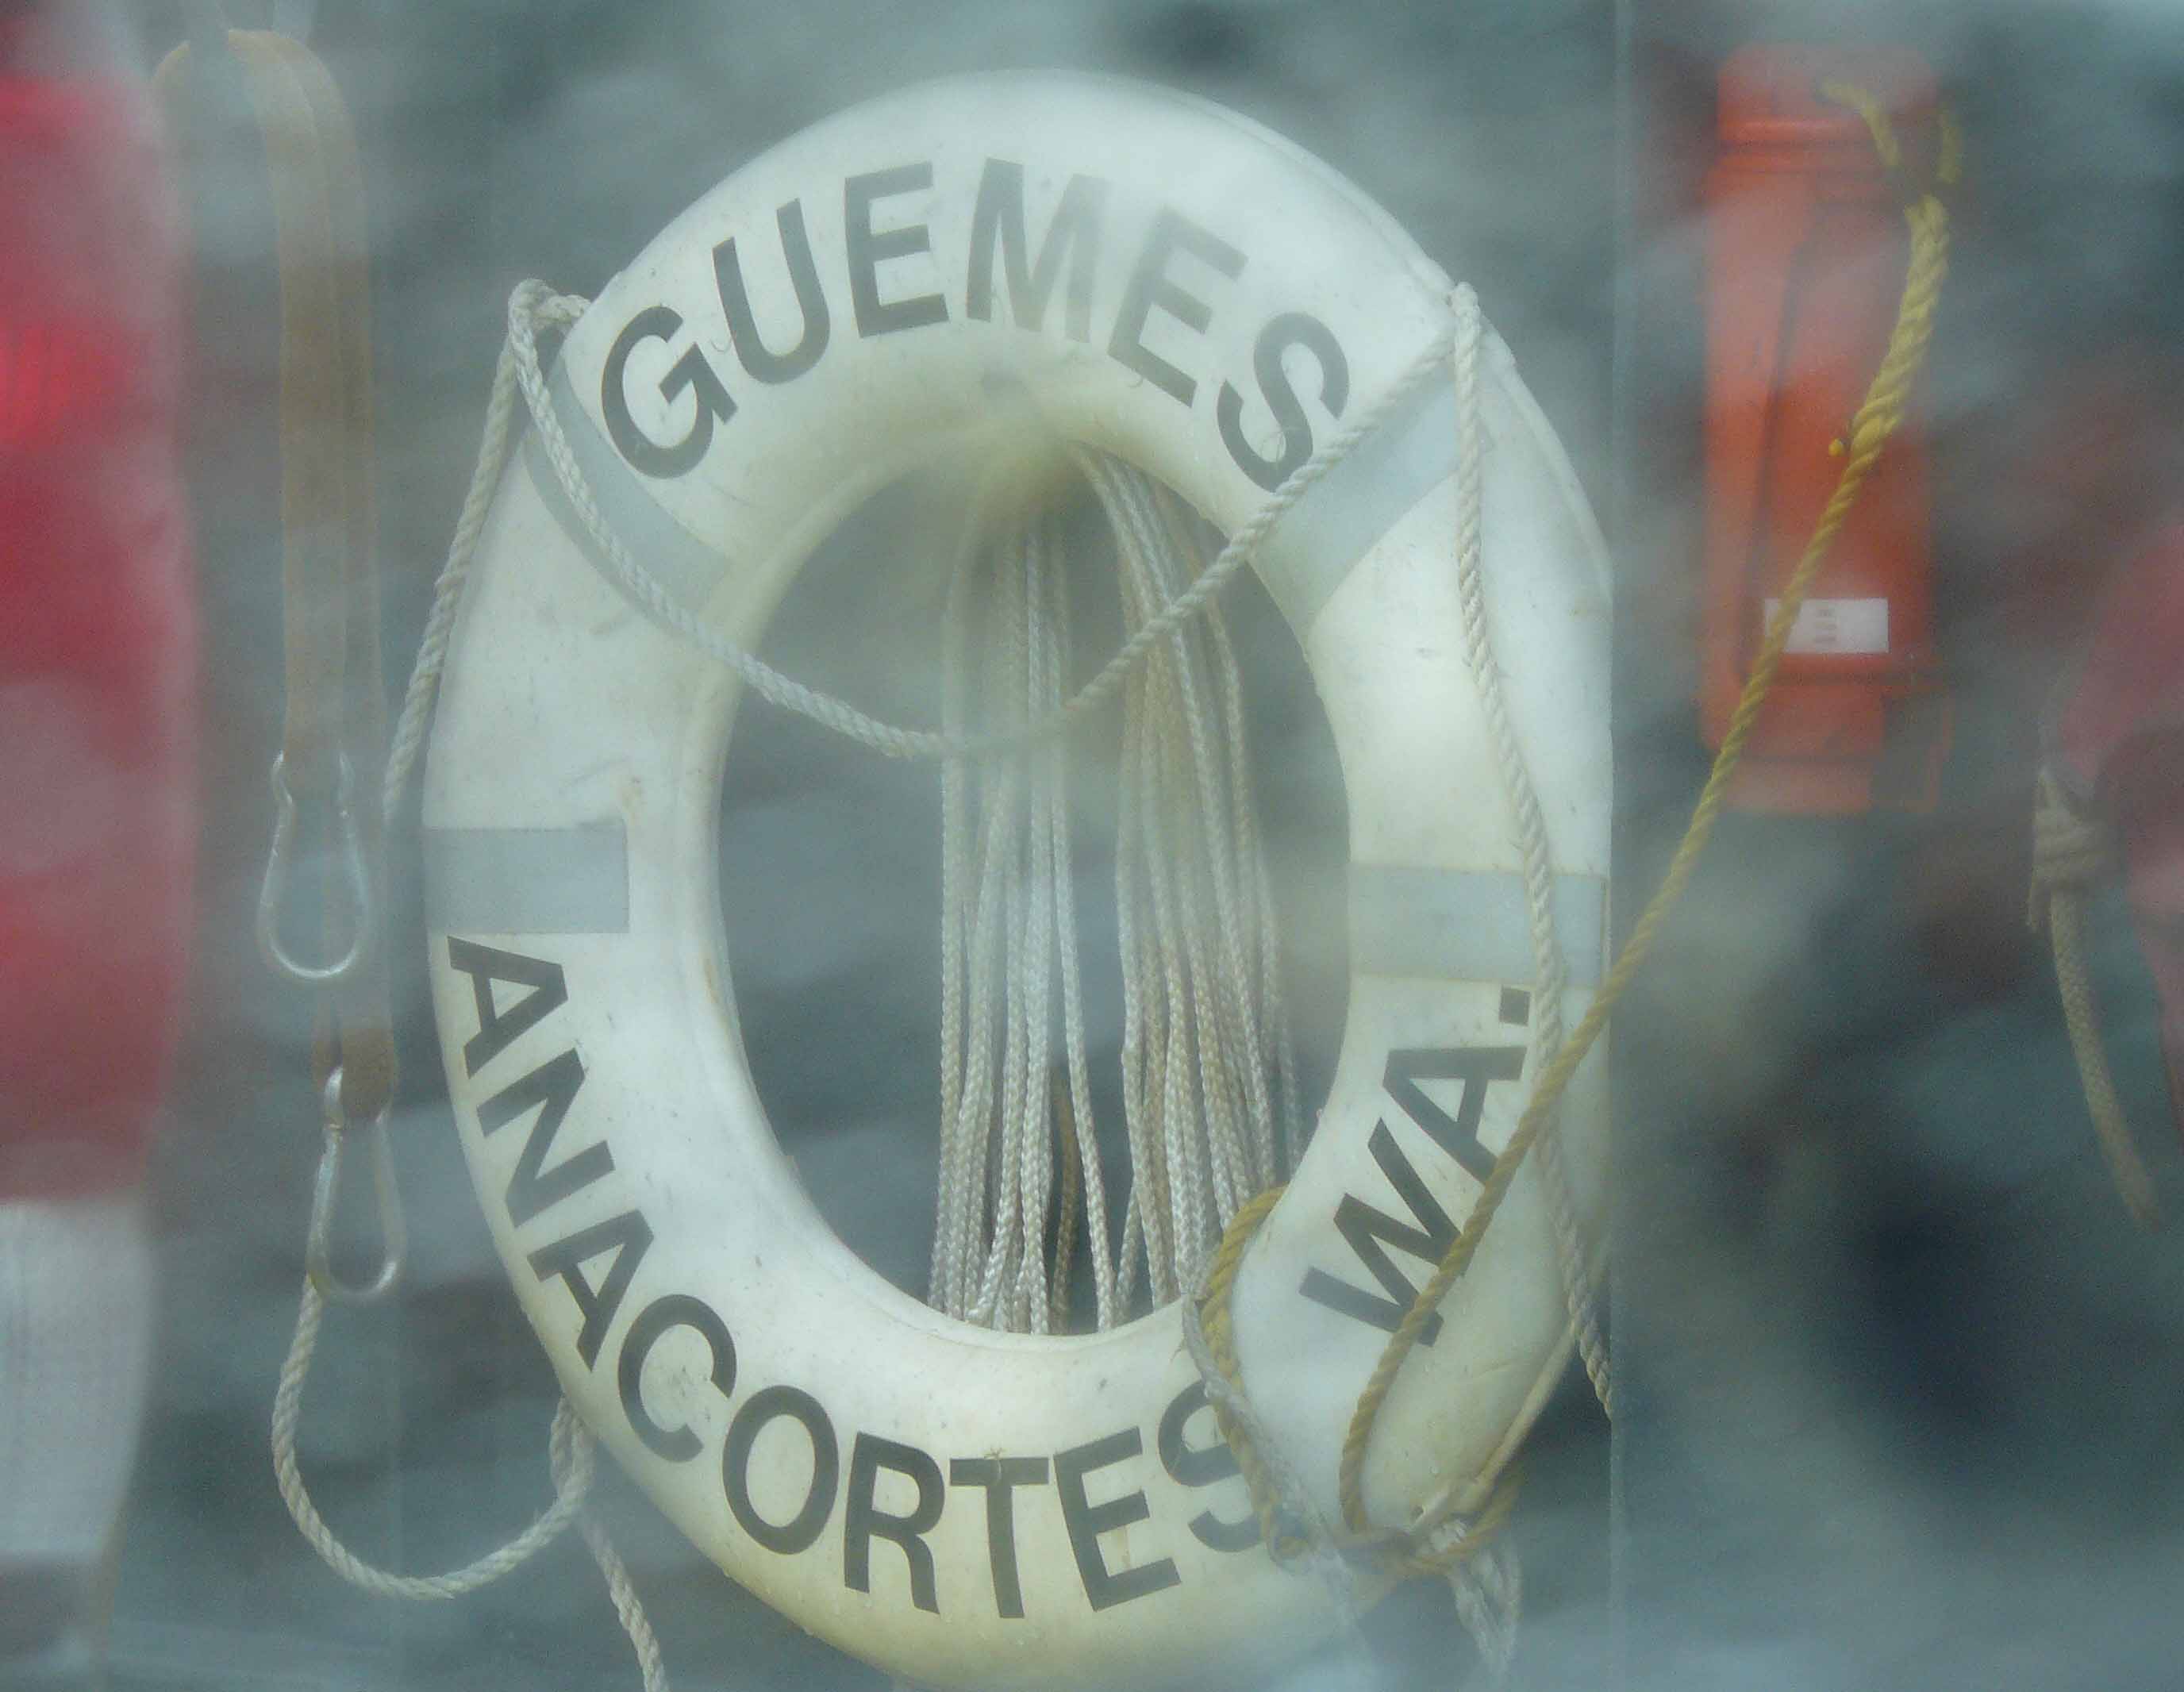
number, close up, washingtonstate, guemesferry